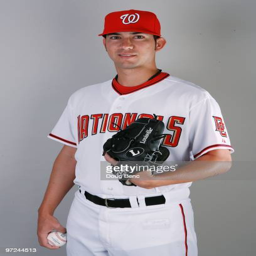
person poses during photo day